Illinois High School Boys Basketball Championship

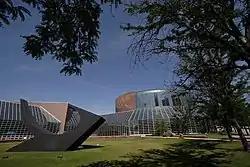
Peoria Civic Center

In 1992, the IHSA added a three-point contest and a slam dunk contest (collectively called "The Happening") to coincide with the boys basketball state series. The state level of each contest is held on the Thursday evening before their respective class' state semifinals (quarterfinals before 2008), with each class crowning a champion in each contest on the Saturday of their state championship game. After the Class 3A and 4A champions have been determined, there is a final "King of the Hill" contest among the four class champion to crown the overall champion.